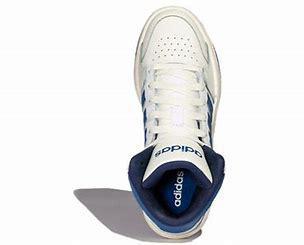
Brand: adidas
Model: NEO Entrap Mid Skate